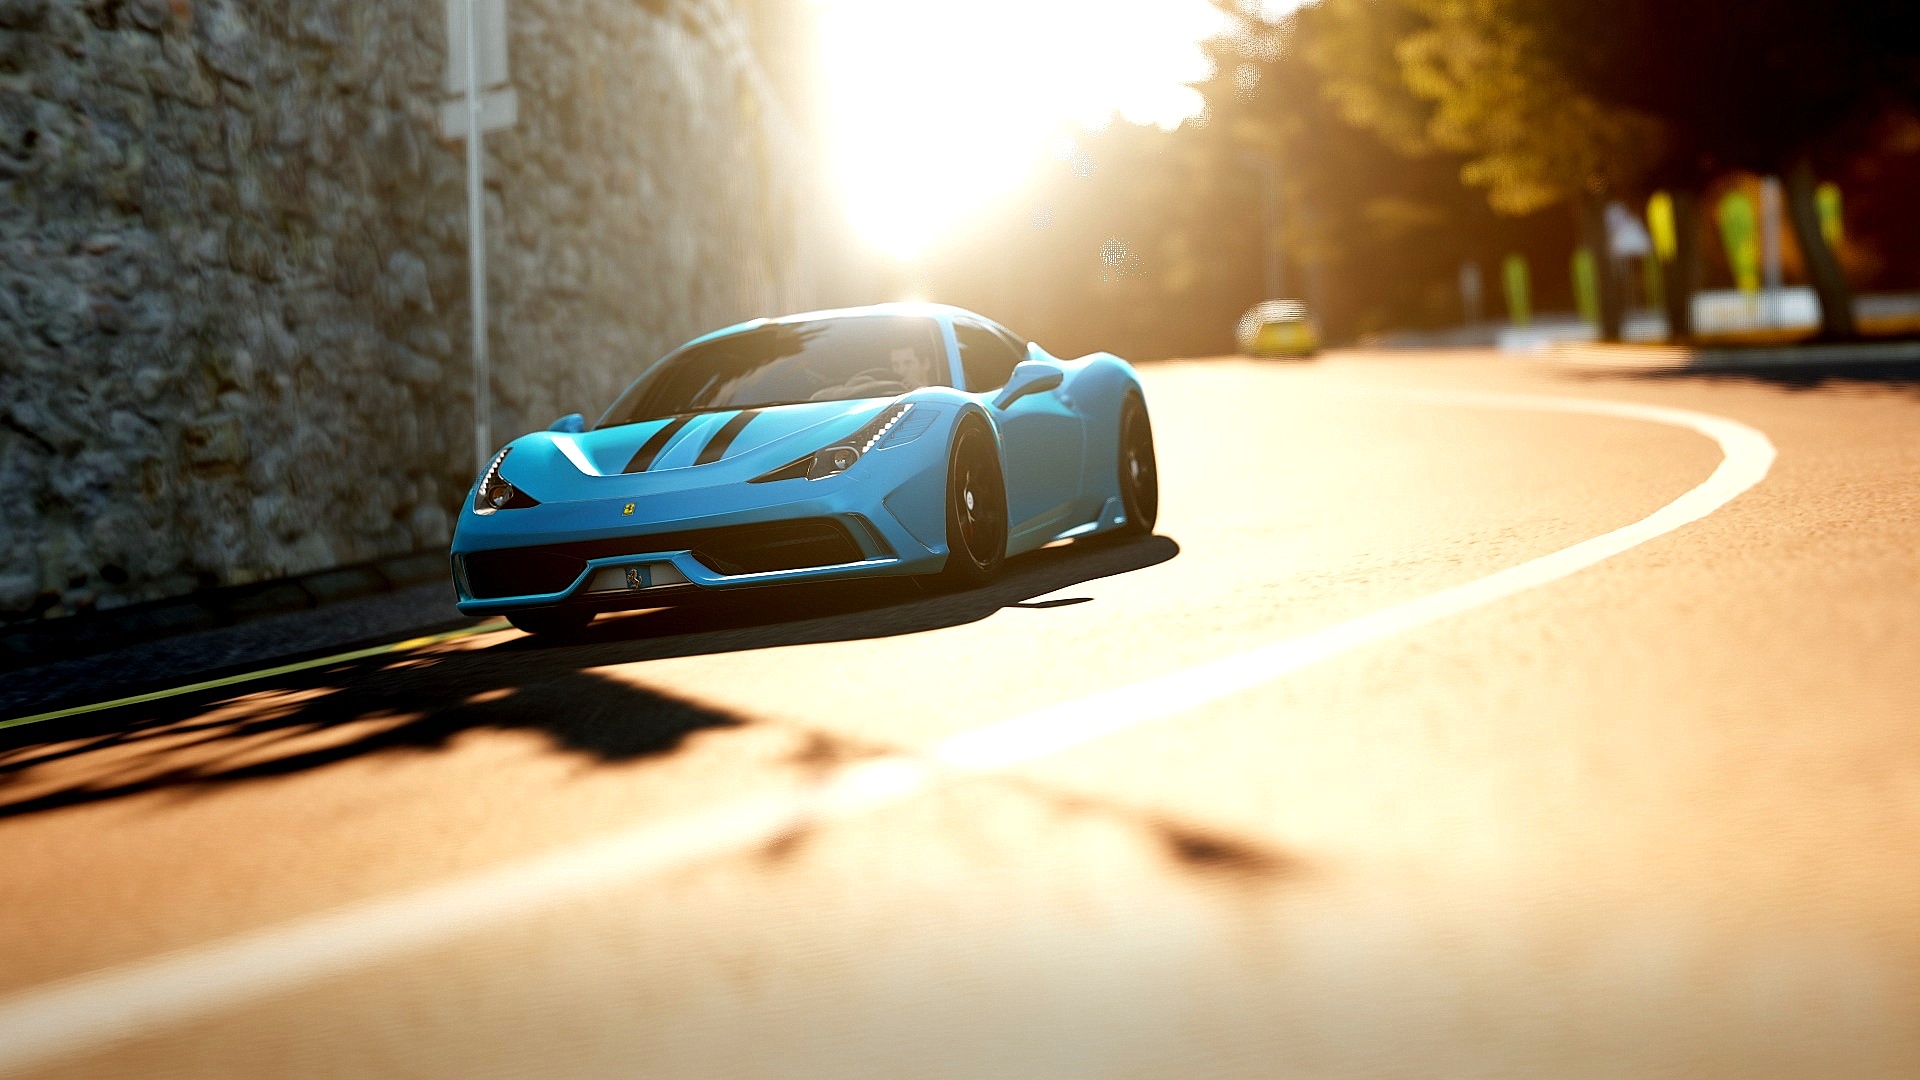
light, car, driving, vehicle, sports car, supercar, land vehicle, automobile make, automotive design